Karl, Duke of Schleswig-Holstein-Sonderburg-Glücksburg

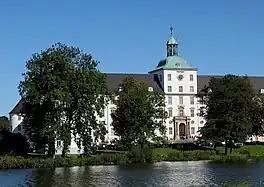
Prince Karl's birthplace Gottorf Castle in Schleswig-Holstein, seat of the royal governors of the duchies of Schleswig and Holstein (2007)

Prince Karl's father was the head of the ducal house of Schleswig-Holstein-Sonderburg-Beck, a junior male branch of the House of Oldenburg which descended from King Christian III of Denmark's younger son, John the Younger, Duke of Schleswig-Holstein-Sonderburg. Prince Karl's mother was a daughter of Prince Charles of Hesse-Kassel, an originally German prince, who had made a career in Denmark, where he was a Danish Field Marshal and Royal Governor of the duchies of Schleswig and Holstein.